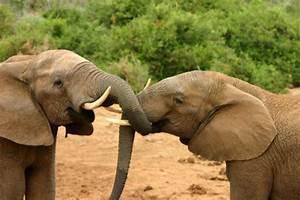
elephant